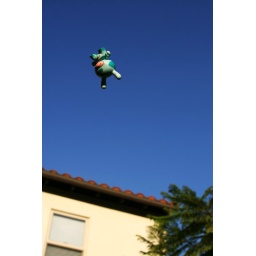
Adventures of Dunny flying in the sky